South Western Railway (South Africa)

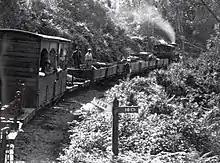
Train being hauled by a steam locomotive

The South Western Railway Co. Ltd., Also called Knysna Forest Railway, was a narrow gauge forest railway in the southern Cape Province in South Africa. The line connected the port of Knysna with sawmills in the Tsitsikamma Forest and had a length of 31 kilometers. The railway was in operation between 1907 and 1949.